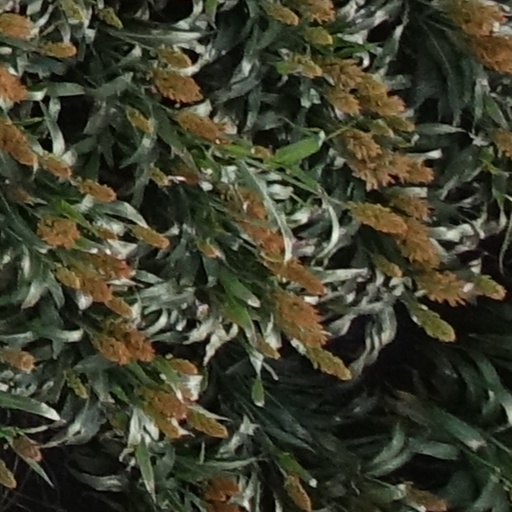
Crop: sorghum